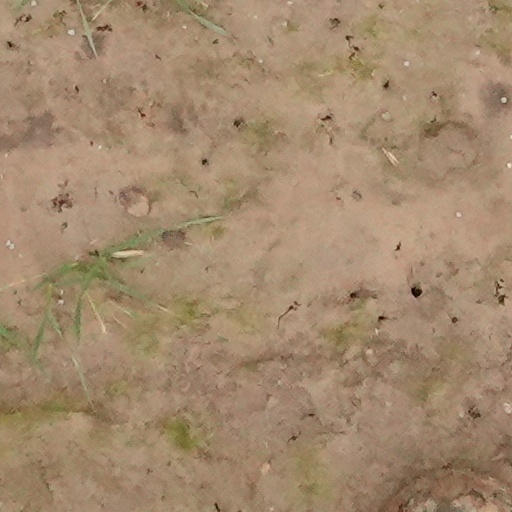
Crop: wheat